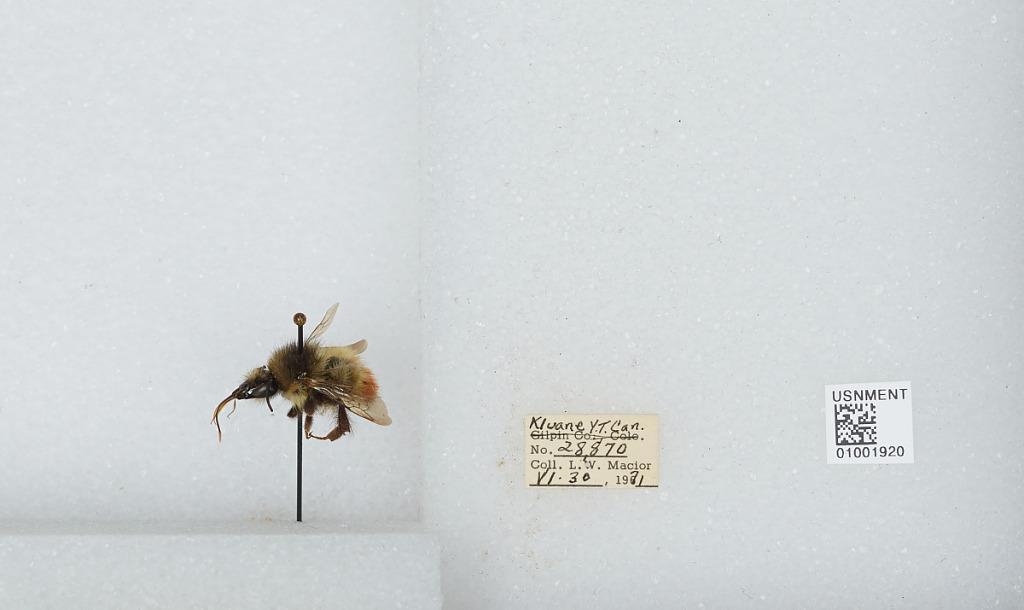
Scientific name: Bombus (Pyrobombus) flavifrons Cresson
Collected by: L. Macior
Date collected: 1971-6-30
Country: Canada
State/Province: Yukon Territory
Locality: Kluane
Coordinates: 60.75, -139.5